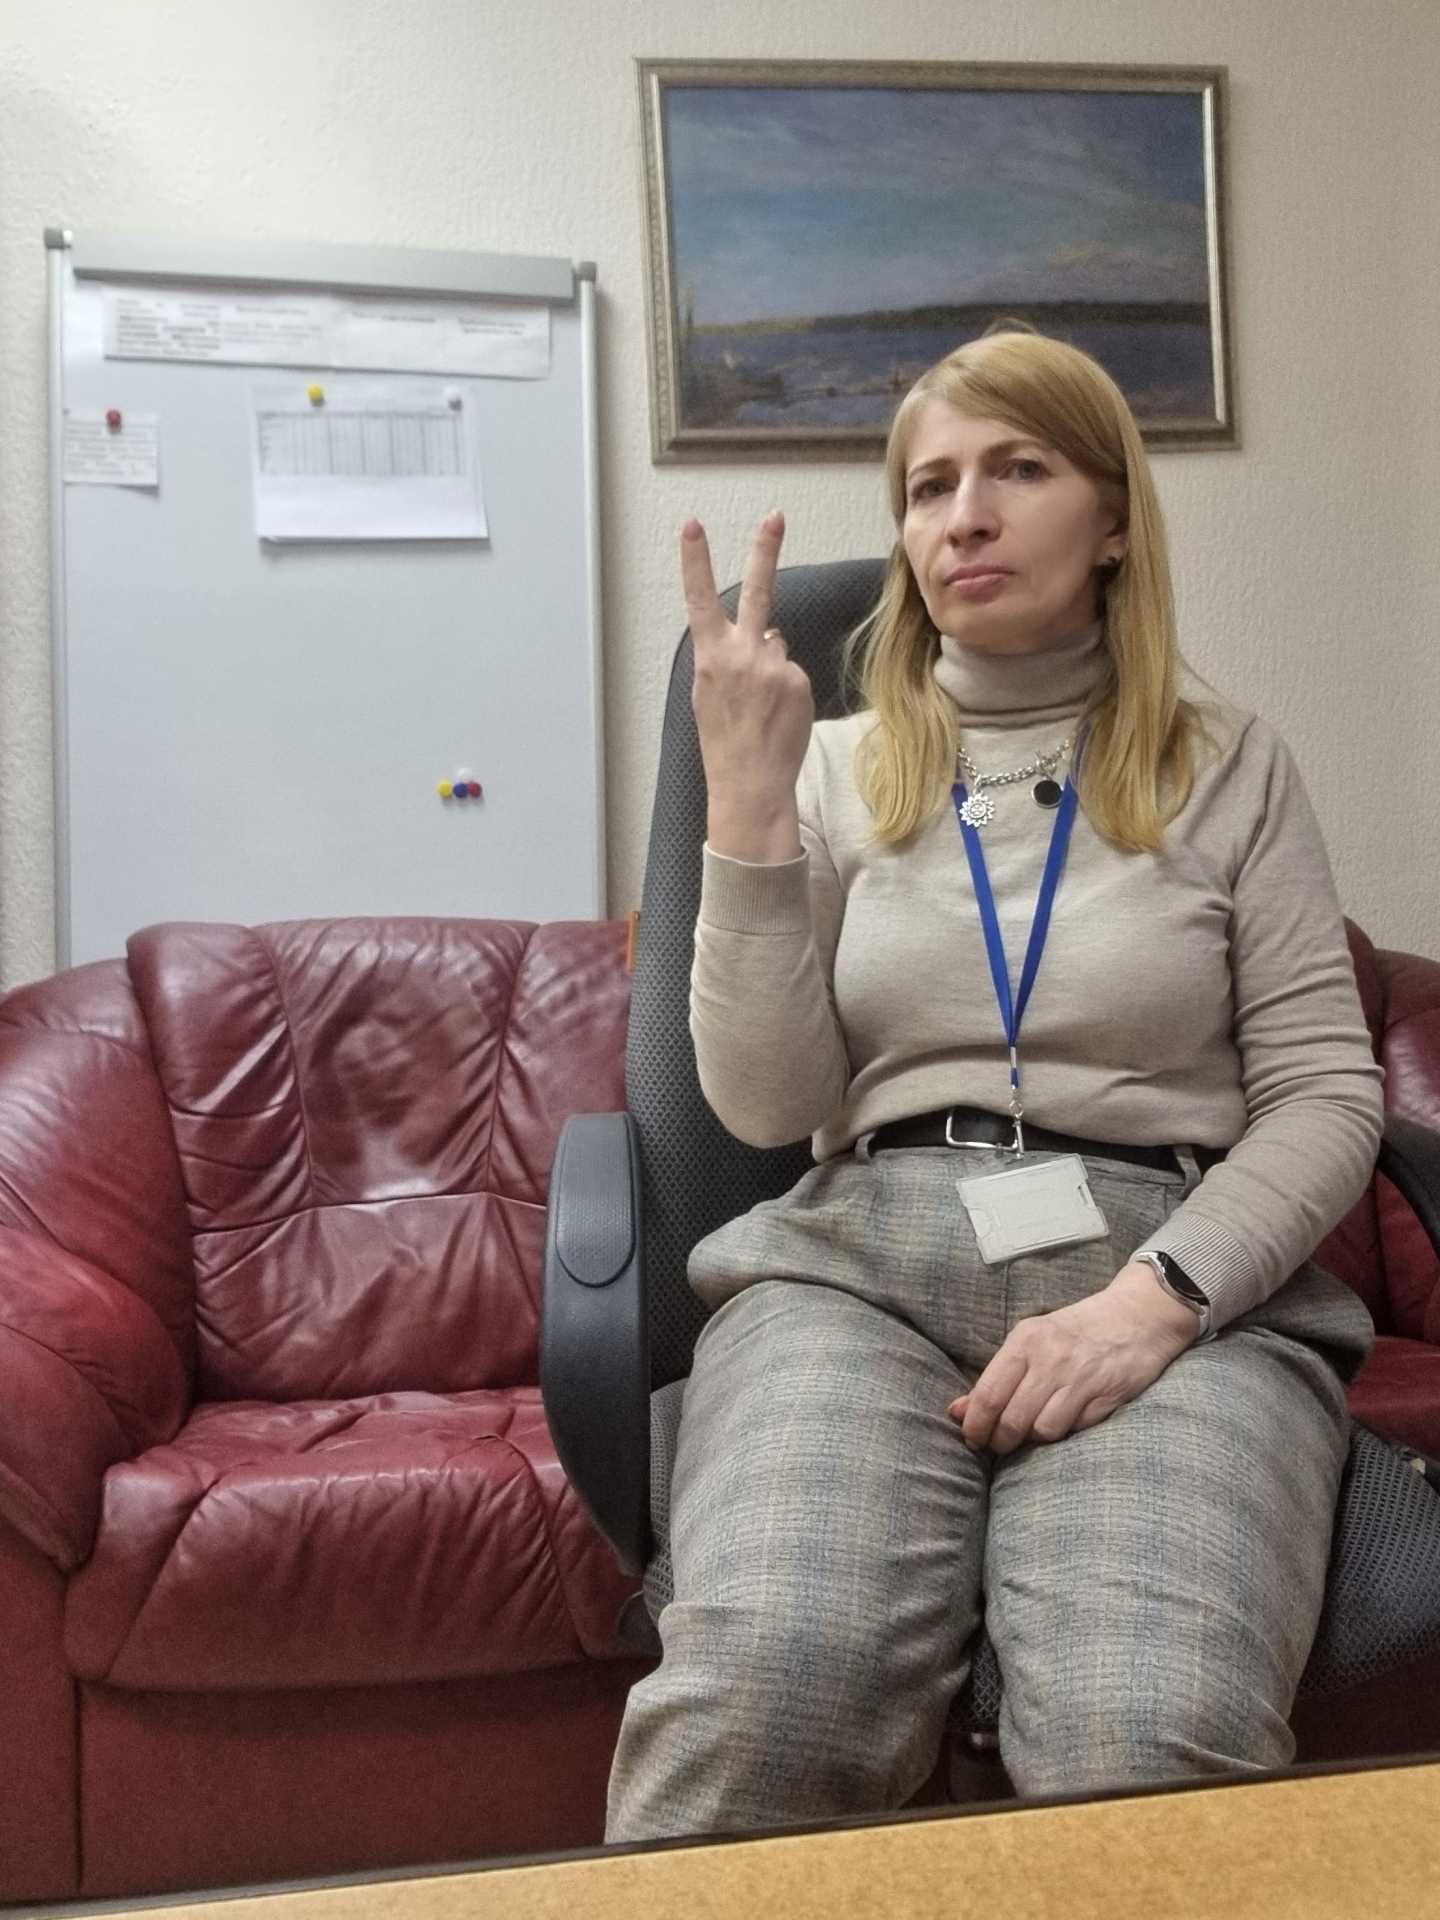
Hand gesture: peace_inverted